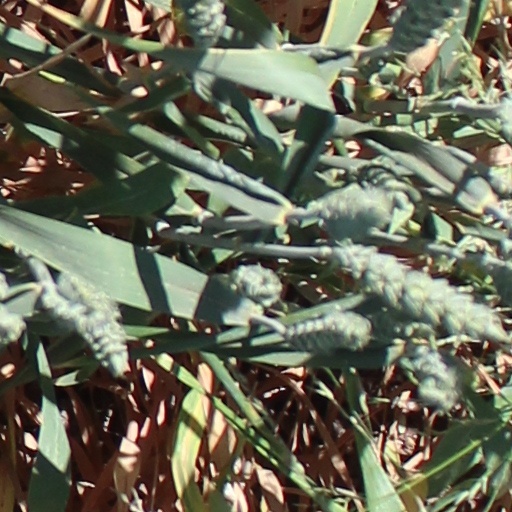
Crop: wheat